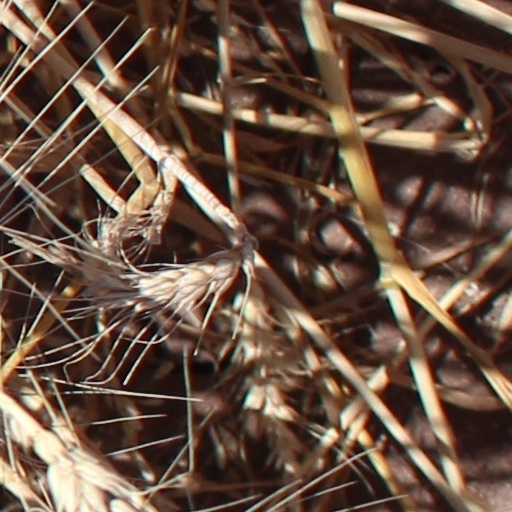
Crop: wheat